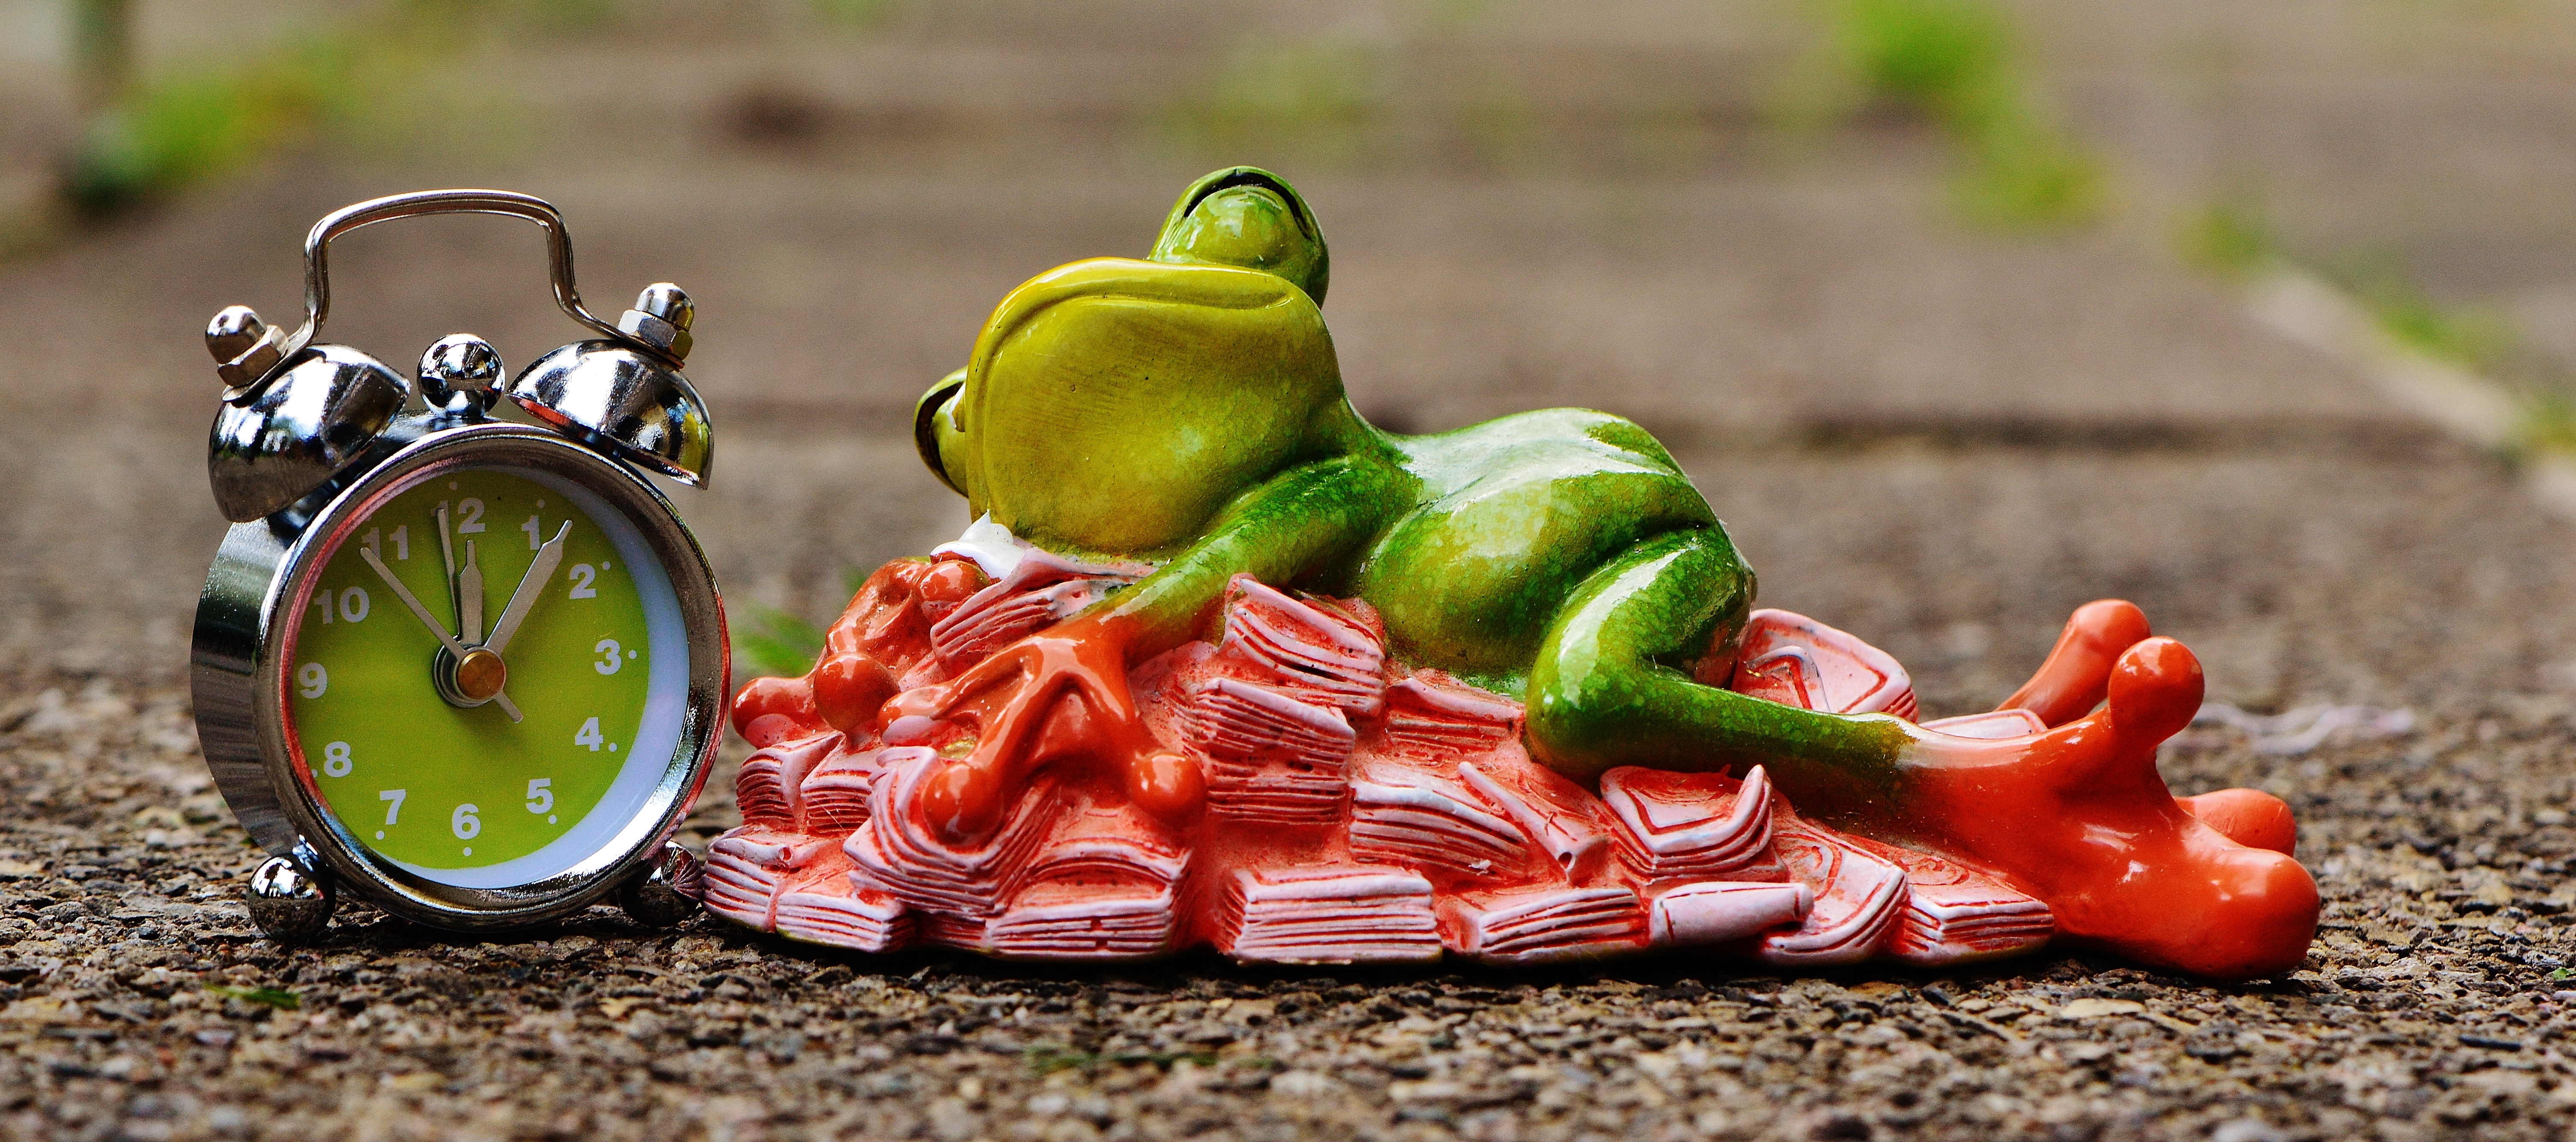
plant, fruit, sweet, animal, cute, decoration, food, green, produce, vegetable, frog, still life, sleep, fun, figure, peppers, funny, natural foods, local food, time is money, money soothes, bunch of money, chili pepper, still life photography, bell peppers and chili peppers